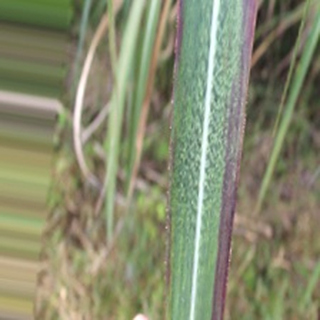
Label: sugarcane_bacterial_blight